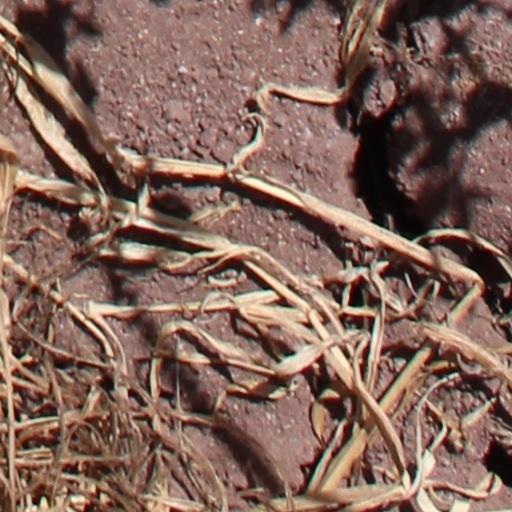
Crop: wheat